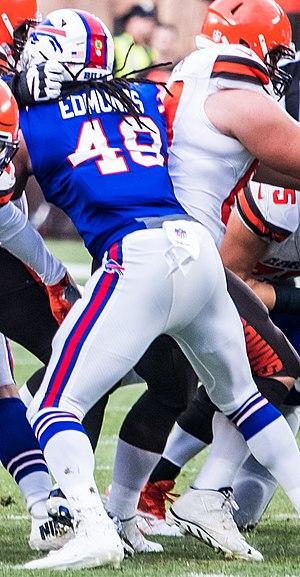
Fe'Zahn Tremaine Edmunds est un américain, joueur professionnel de football américain au poste de linebacker pour la franchise des Bills de Buffalo au sein de la National Football League.